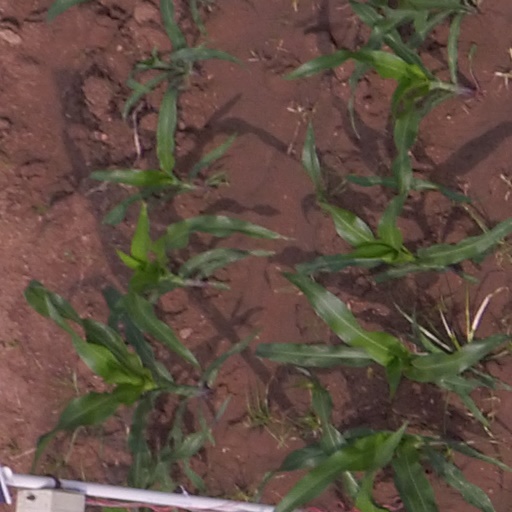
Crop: maize; corn